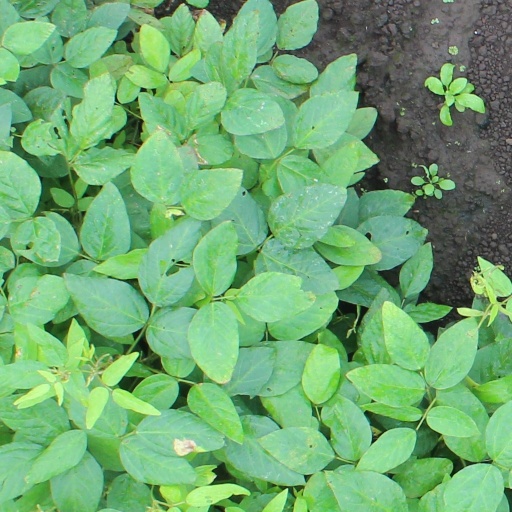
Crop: soybean